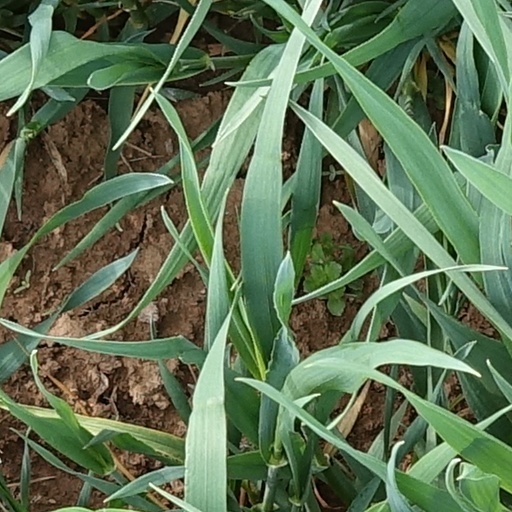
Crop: wheat